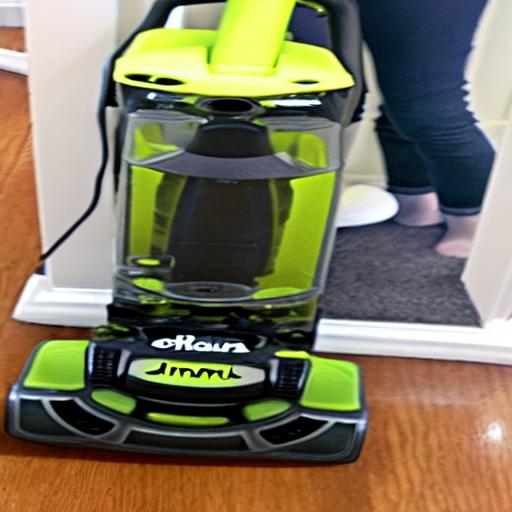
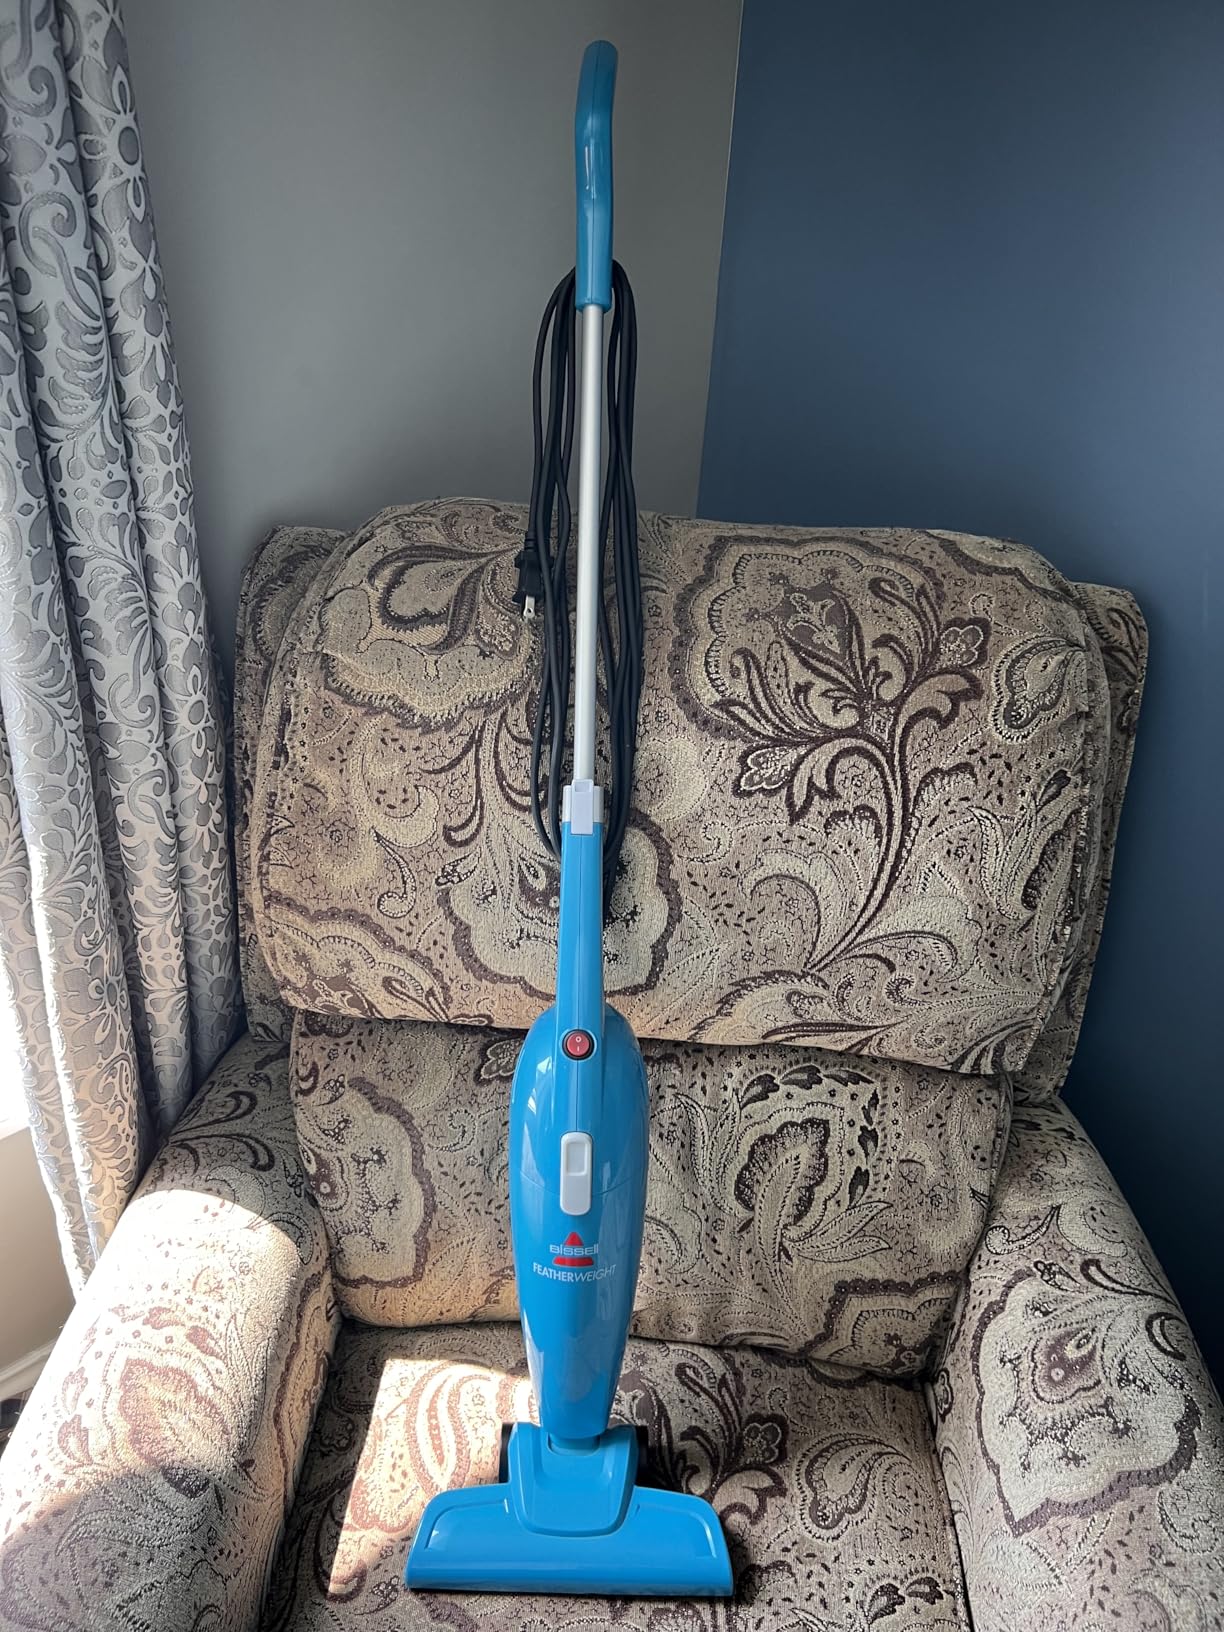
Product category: items_vacuum
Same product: no